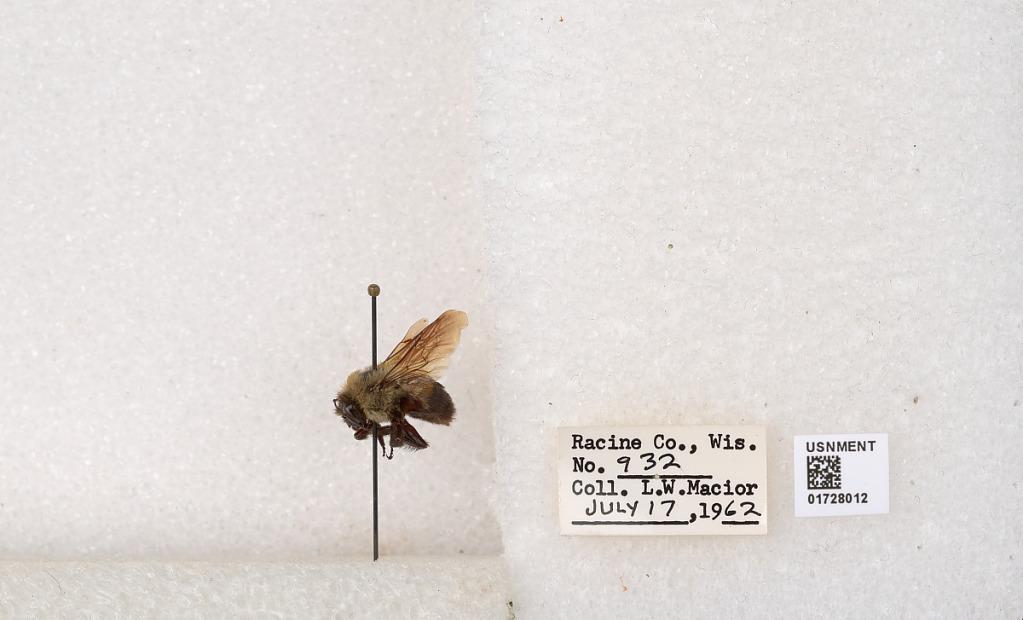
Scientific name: Bombus (Separatobombus) griseocollis (De Geer)
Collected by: L. Macior
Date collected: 1962-7-17
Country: United States
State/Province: Wisconsin
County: Racine
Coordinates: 42.7299, -87.8123